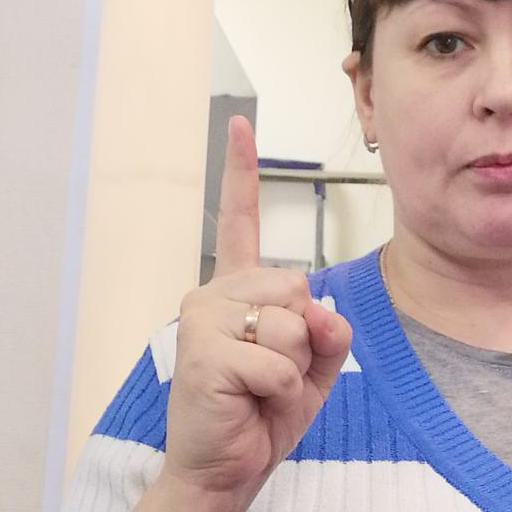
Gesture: one